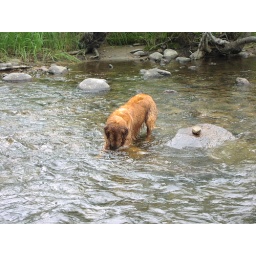
Holik's dog in river